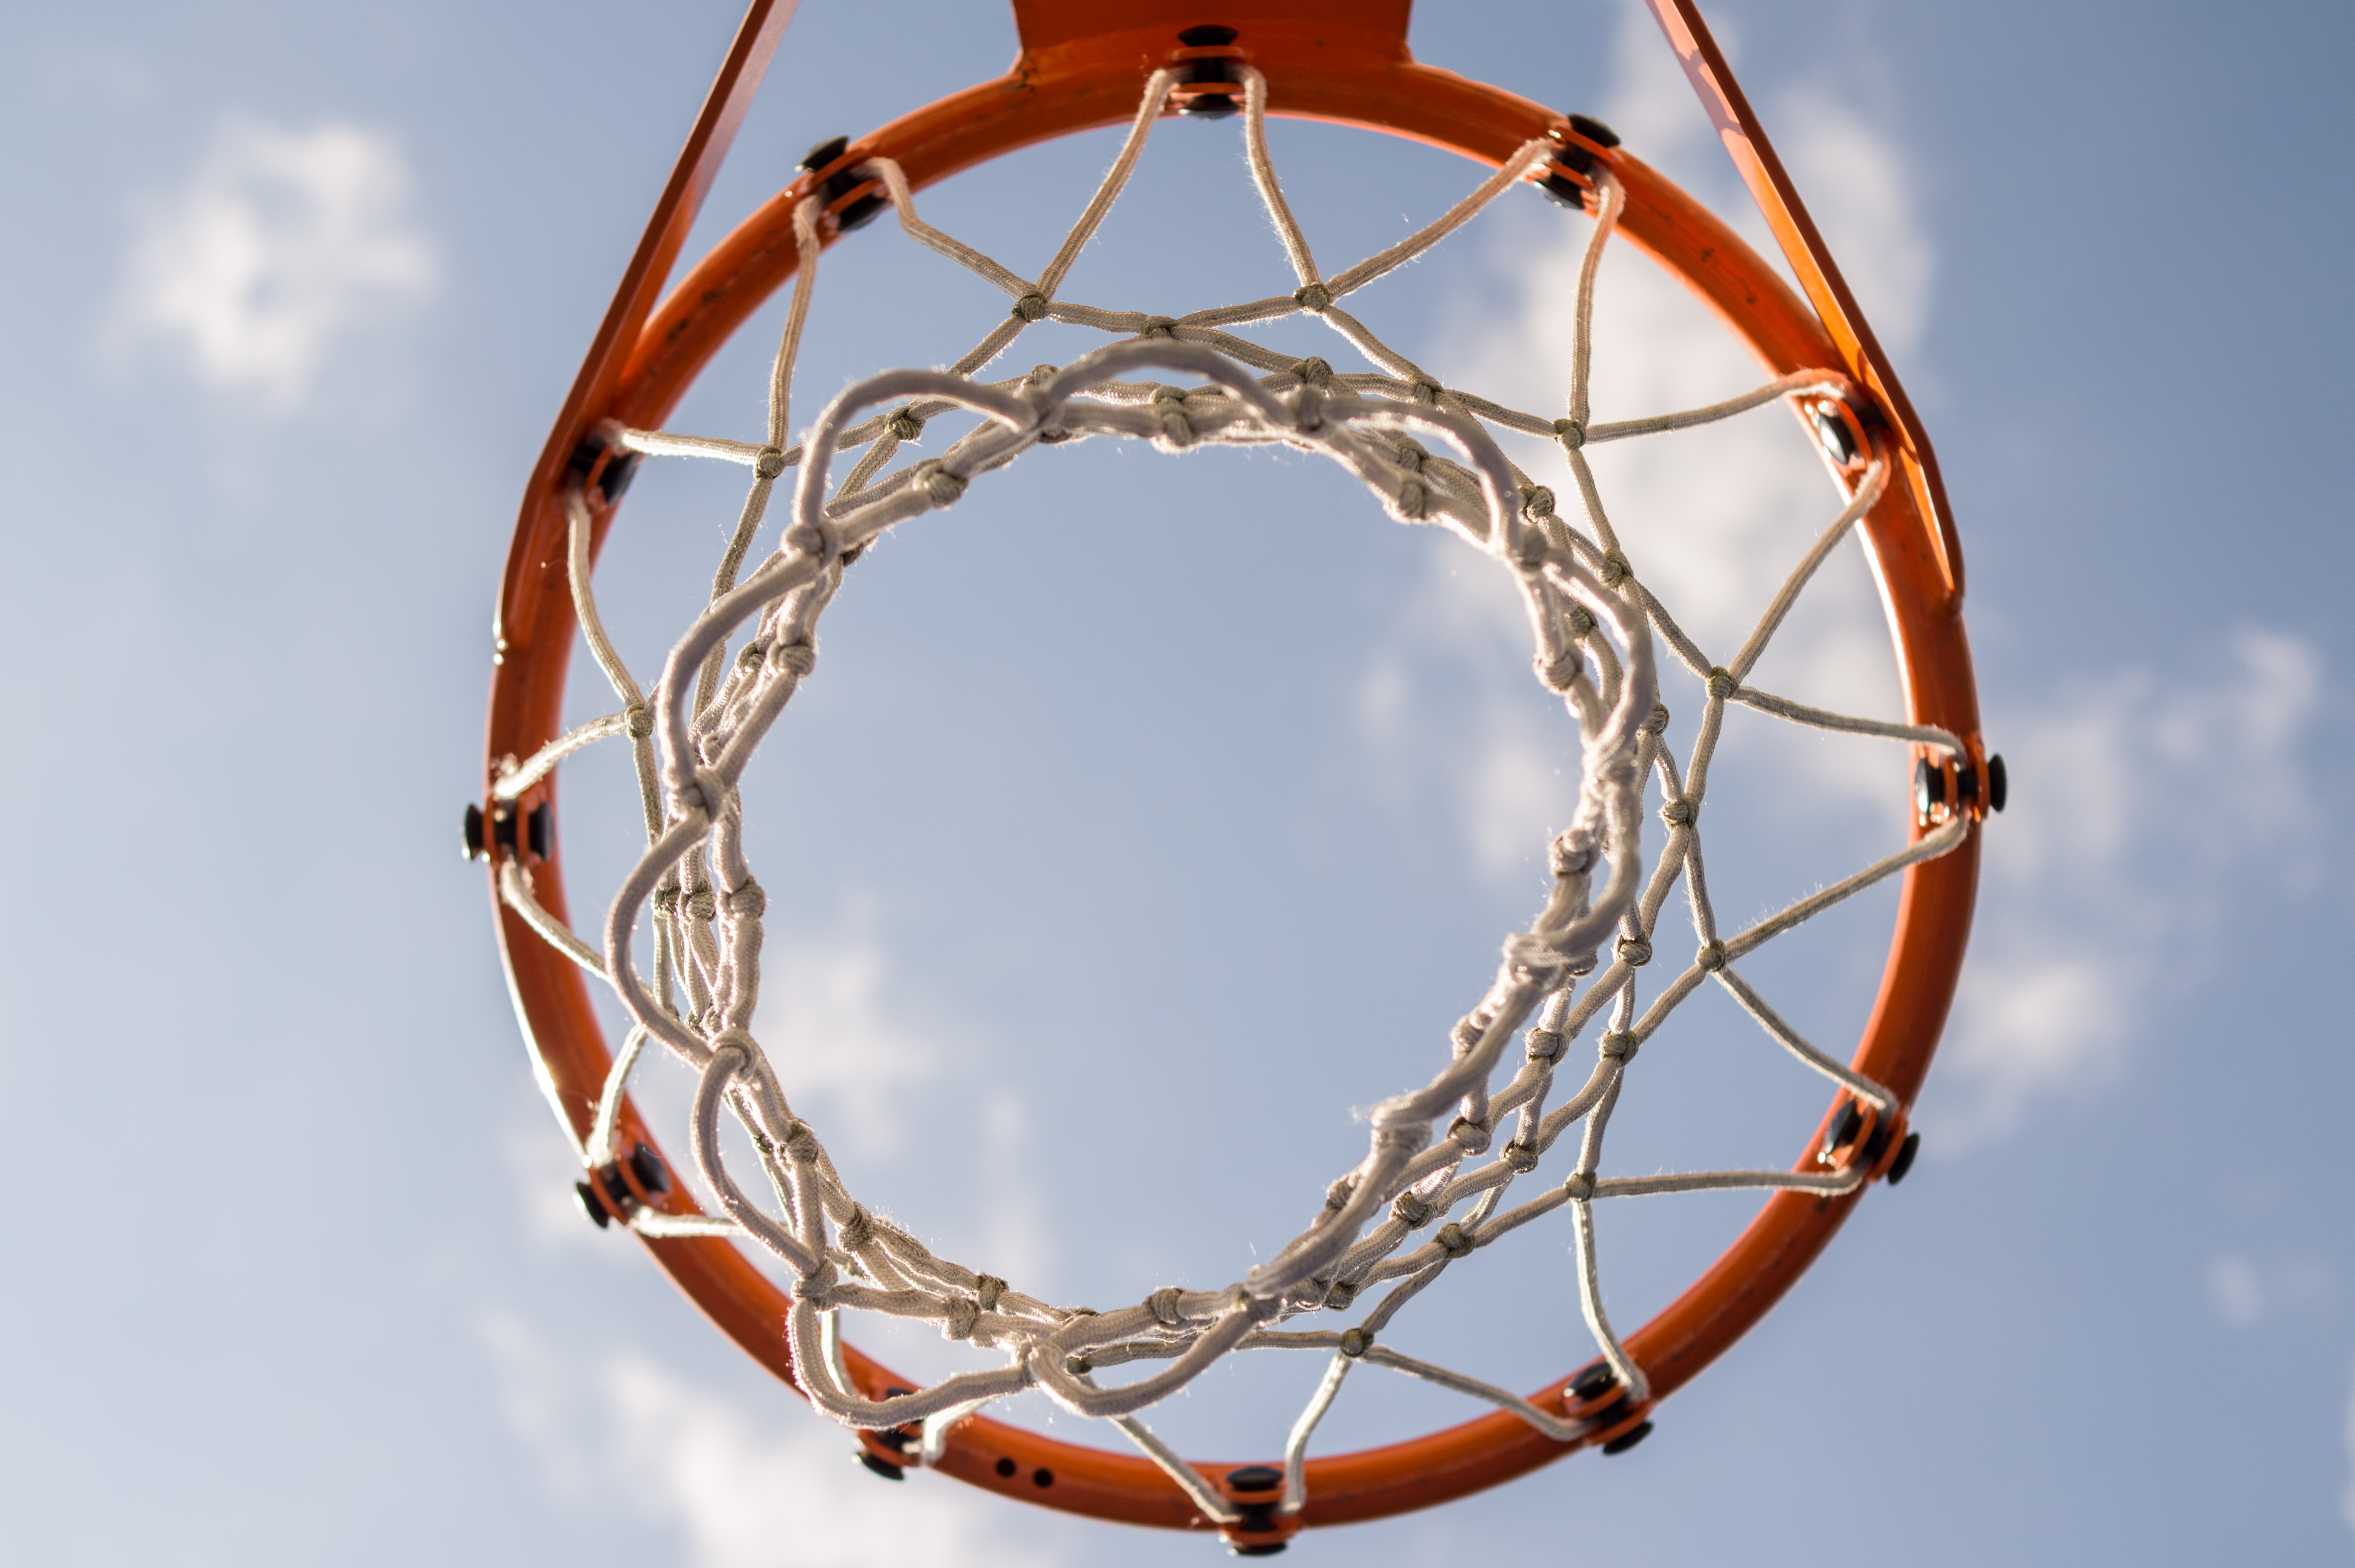
sport, ring, ferris wheel, basketball, basket, lighting, circle, twig, american, hobby